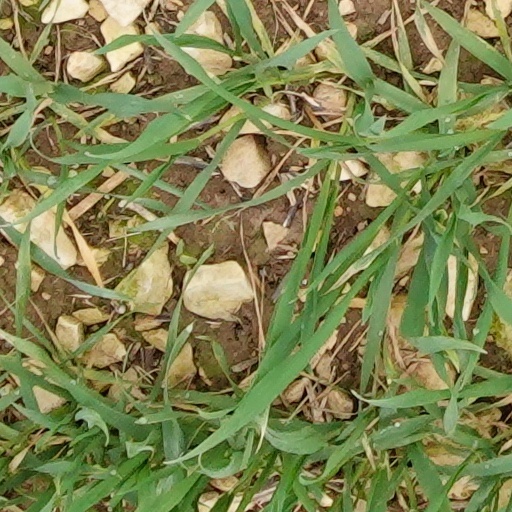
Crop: wheat